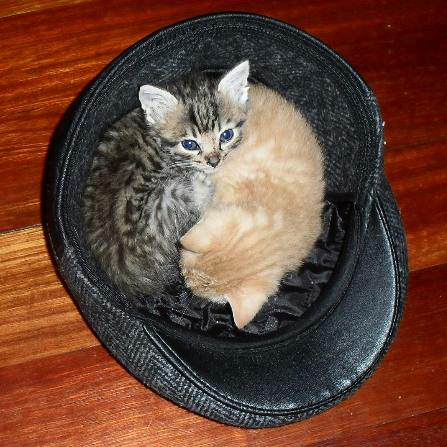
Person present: No